Institute for Energy Efficiency

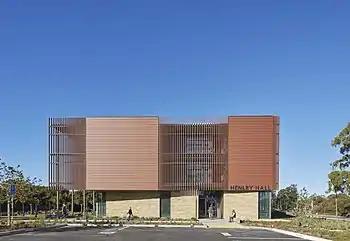

The Institute for Energy Efficiency is housed in Henley Hall, a three-story 49,900 gross square foot building designed to house IEE's research activity and programs. The building consists of wet- and dry laboratories, conference and collaboration spaces, a 124-seat lecture hall and faculty and administrative offices. Co-locating IEE faculty and students into one building is expected to foster collaborations and expedite the commercialization of new technologies. As of November 2021, Henley Hall has been awarded the U.S. Green Building Council’s 2021 Leadership in Energy and Environmental Design (LEED) Platinum certification. LEED Platinum is the top level of LEED certification recognizing Henley Hall’s exceptional environmentally friendly and sustainable design.